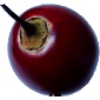
Label: Tamarillo 1